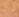
Surface type: ground